Zach Clark

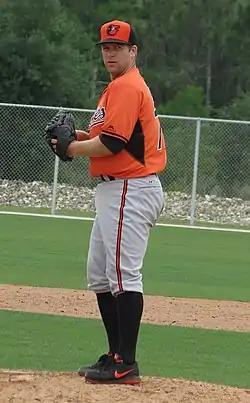
Clark pitching for Baltimore Orioles extended spring training in 2014

Zachary Higgins Clark (born April 10, 1983) is an American former professional baseball pitcher. He played in Major League Baseball (MLB) for the Baltimore Orioles in 2013.